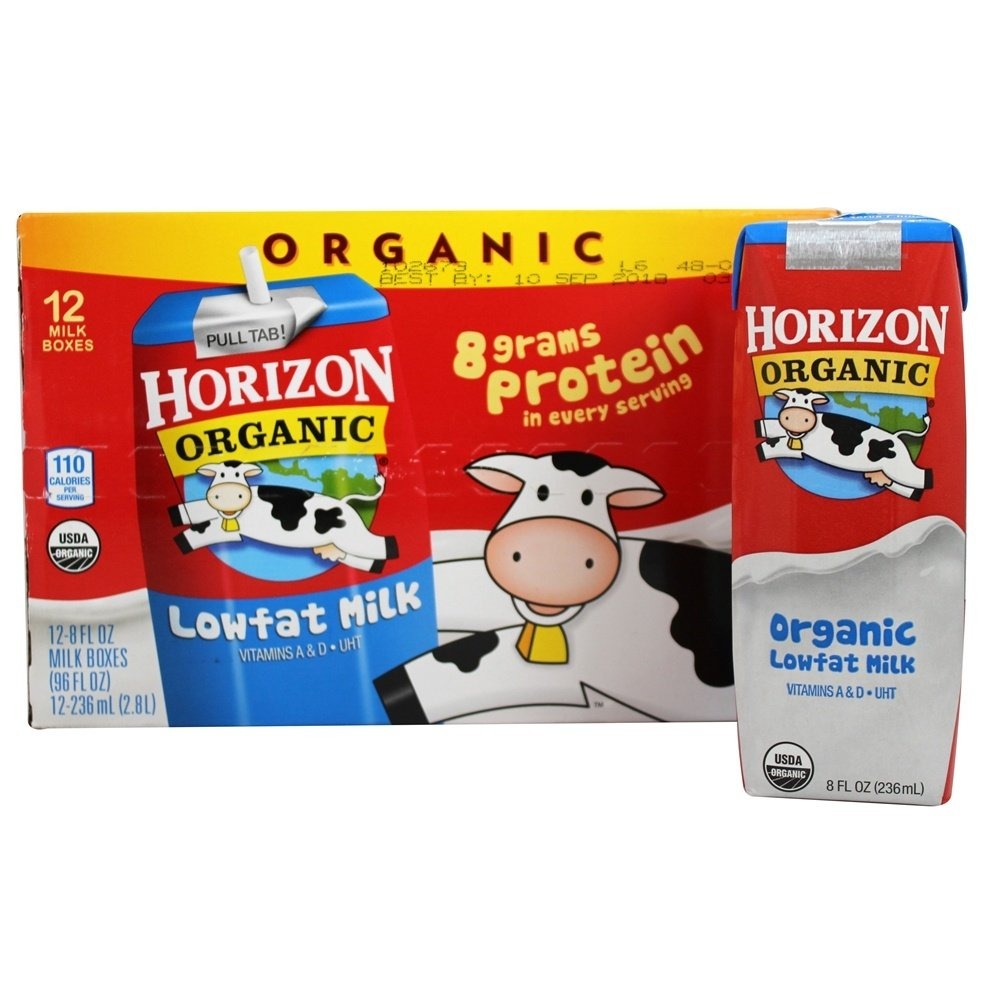
Item Name: Horizon Organic Lowfat Milk 12/8 FZ (Pack of 2)
Value: 192.0
Unit: Fl Oz

Price: 18.88